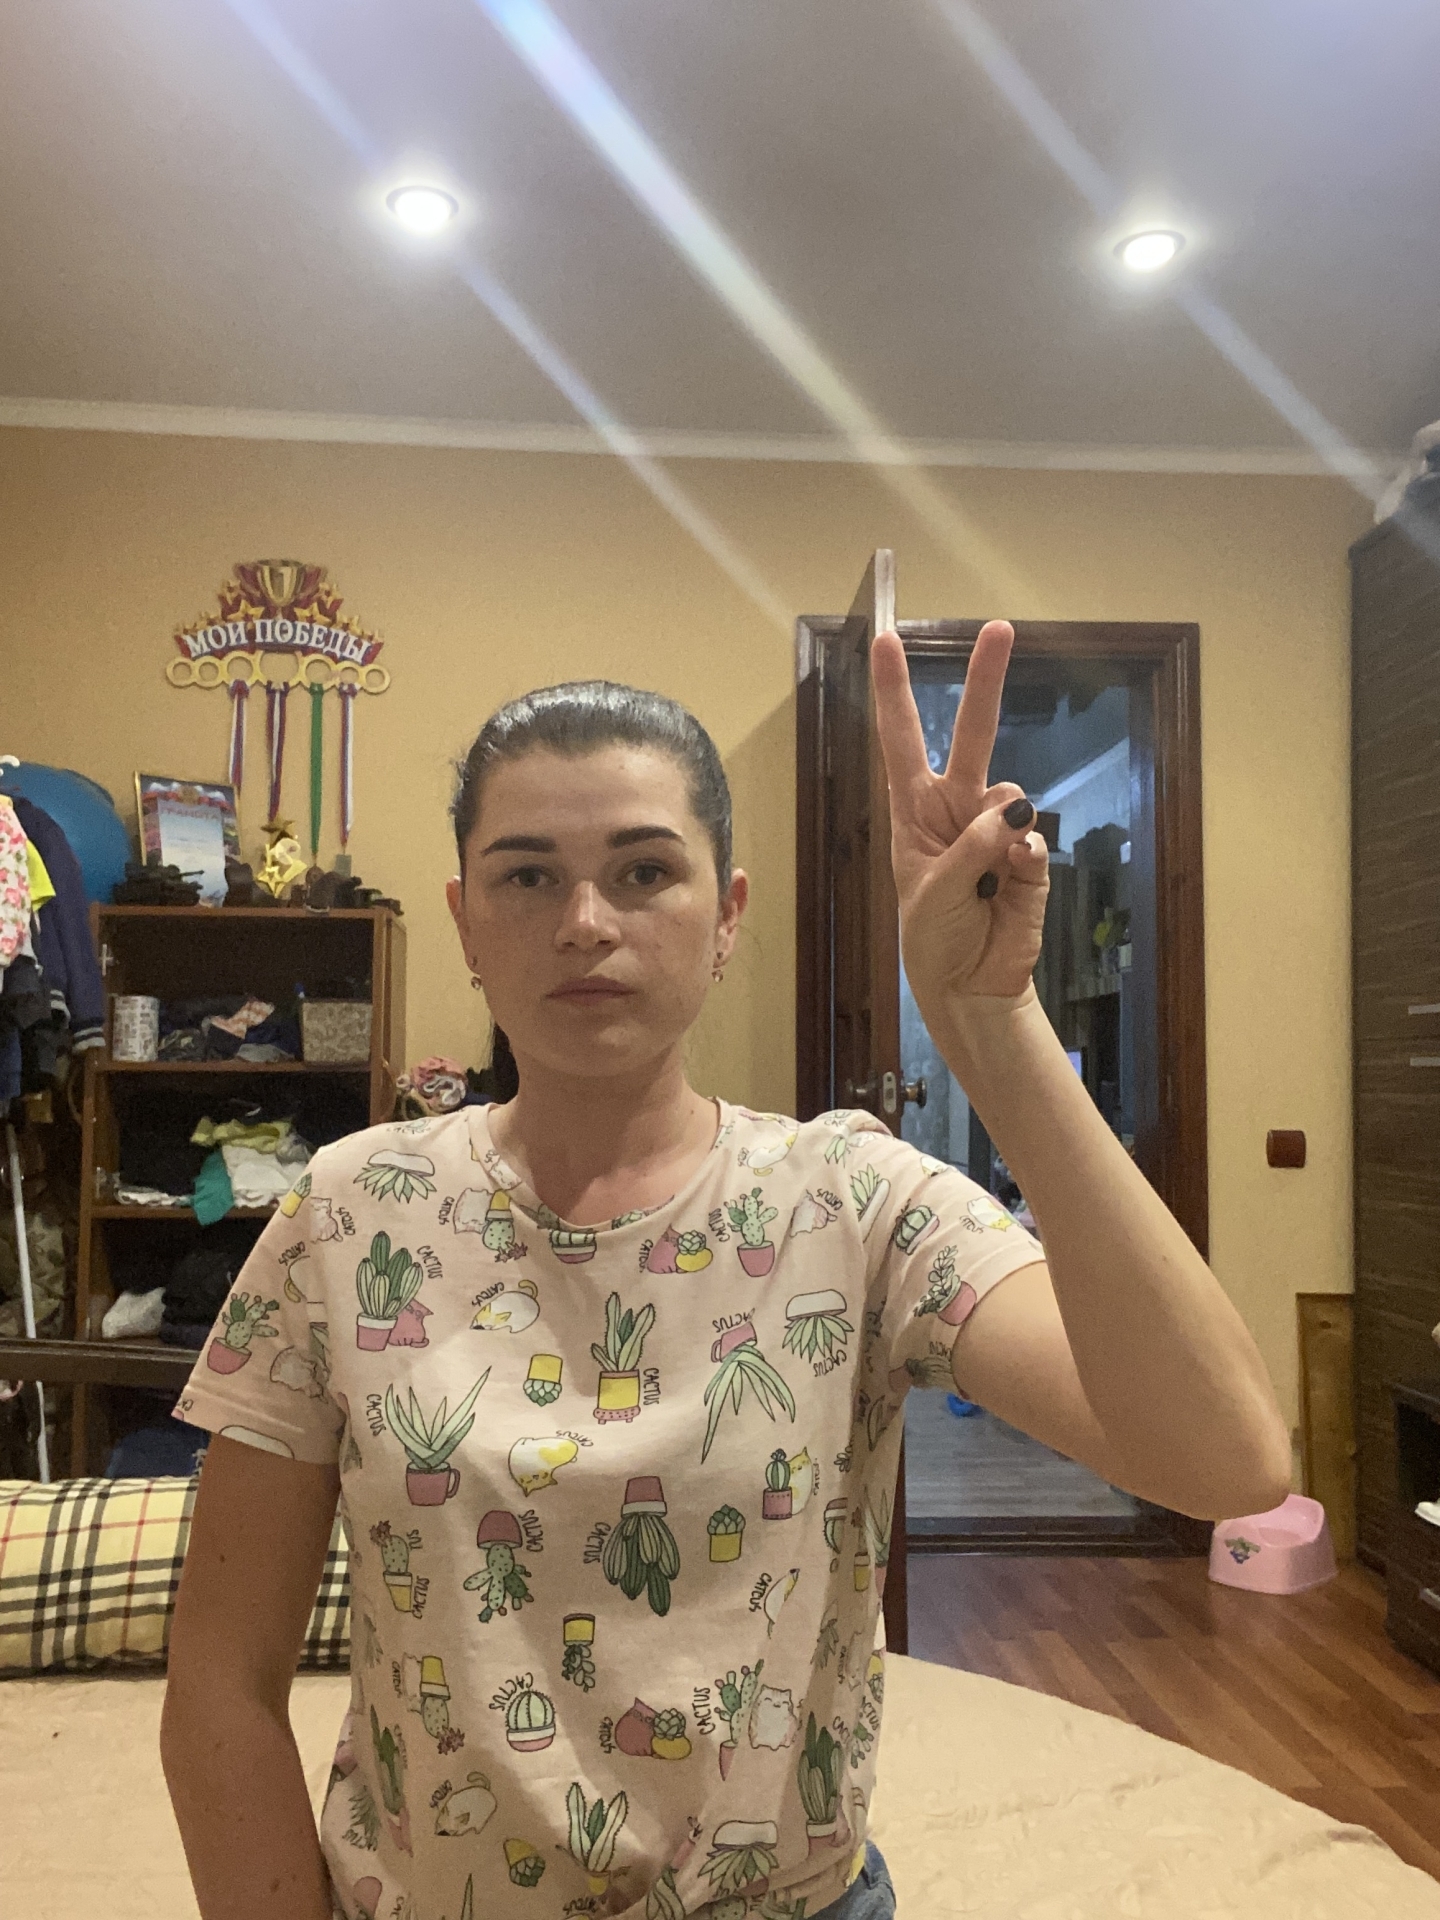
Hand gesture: peace